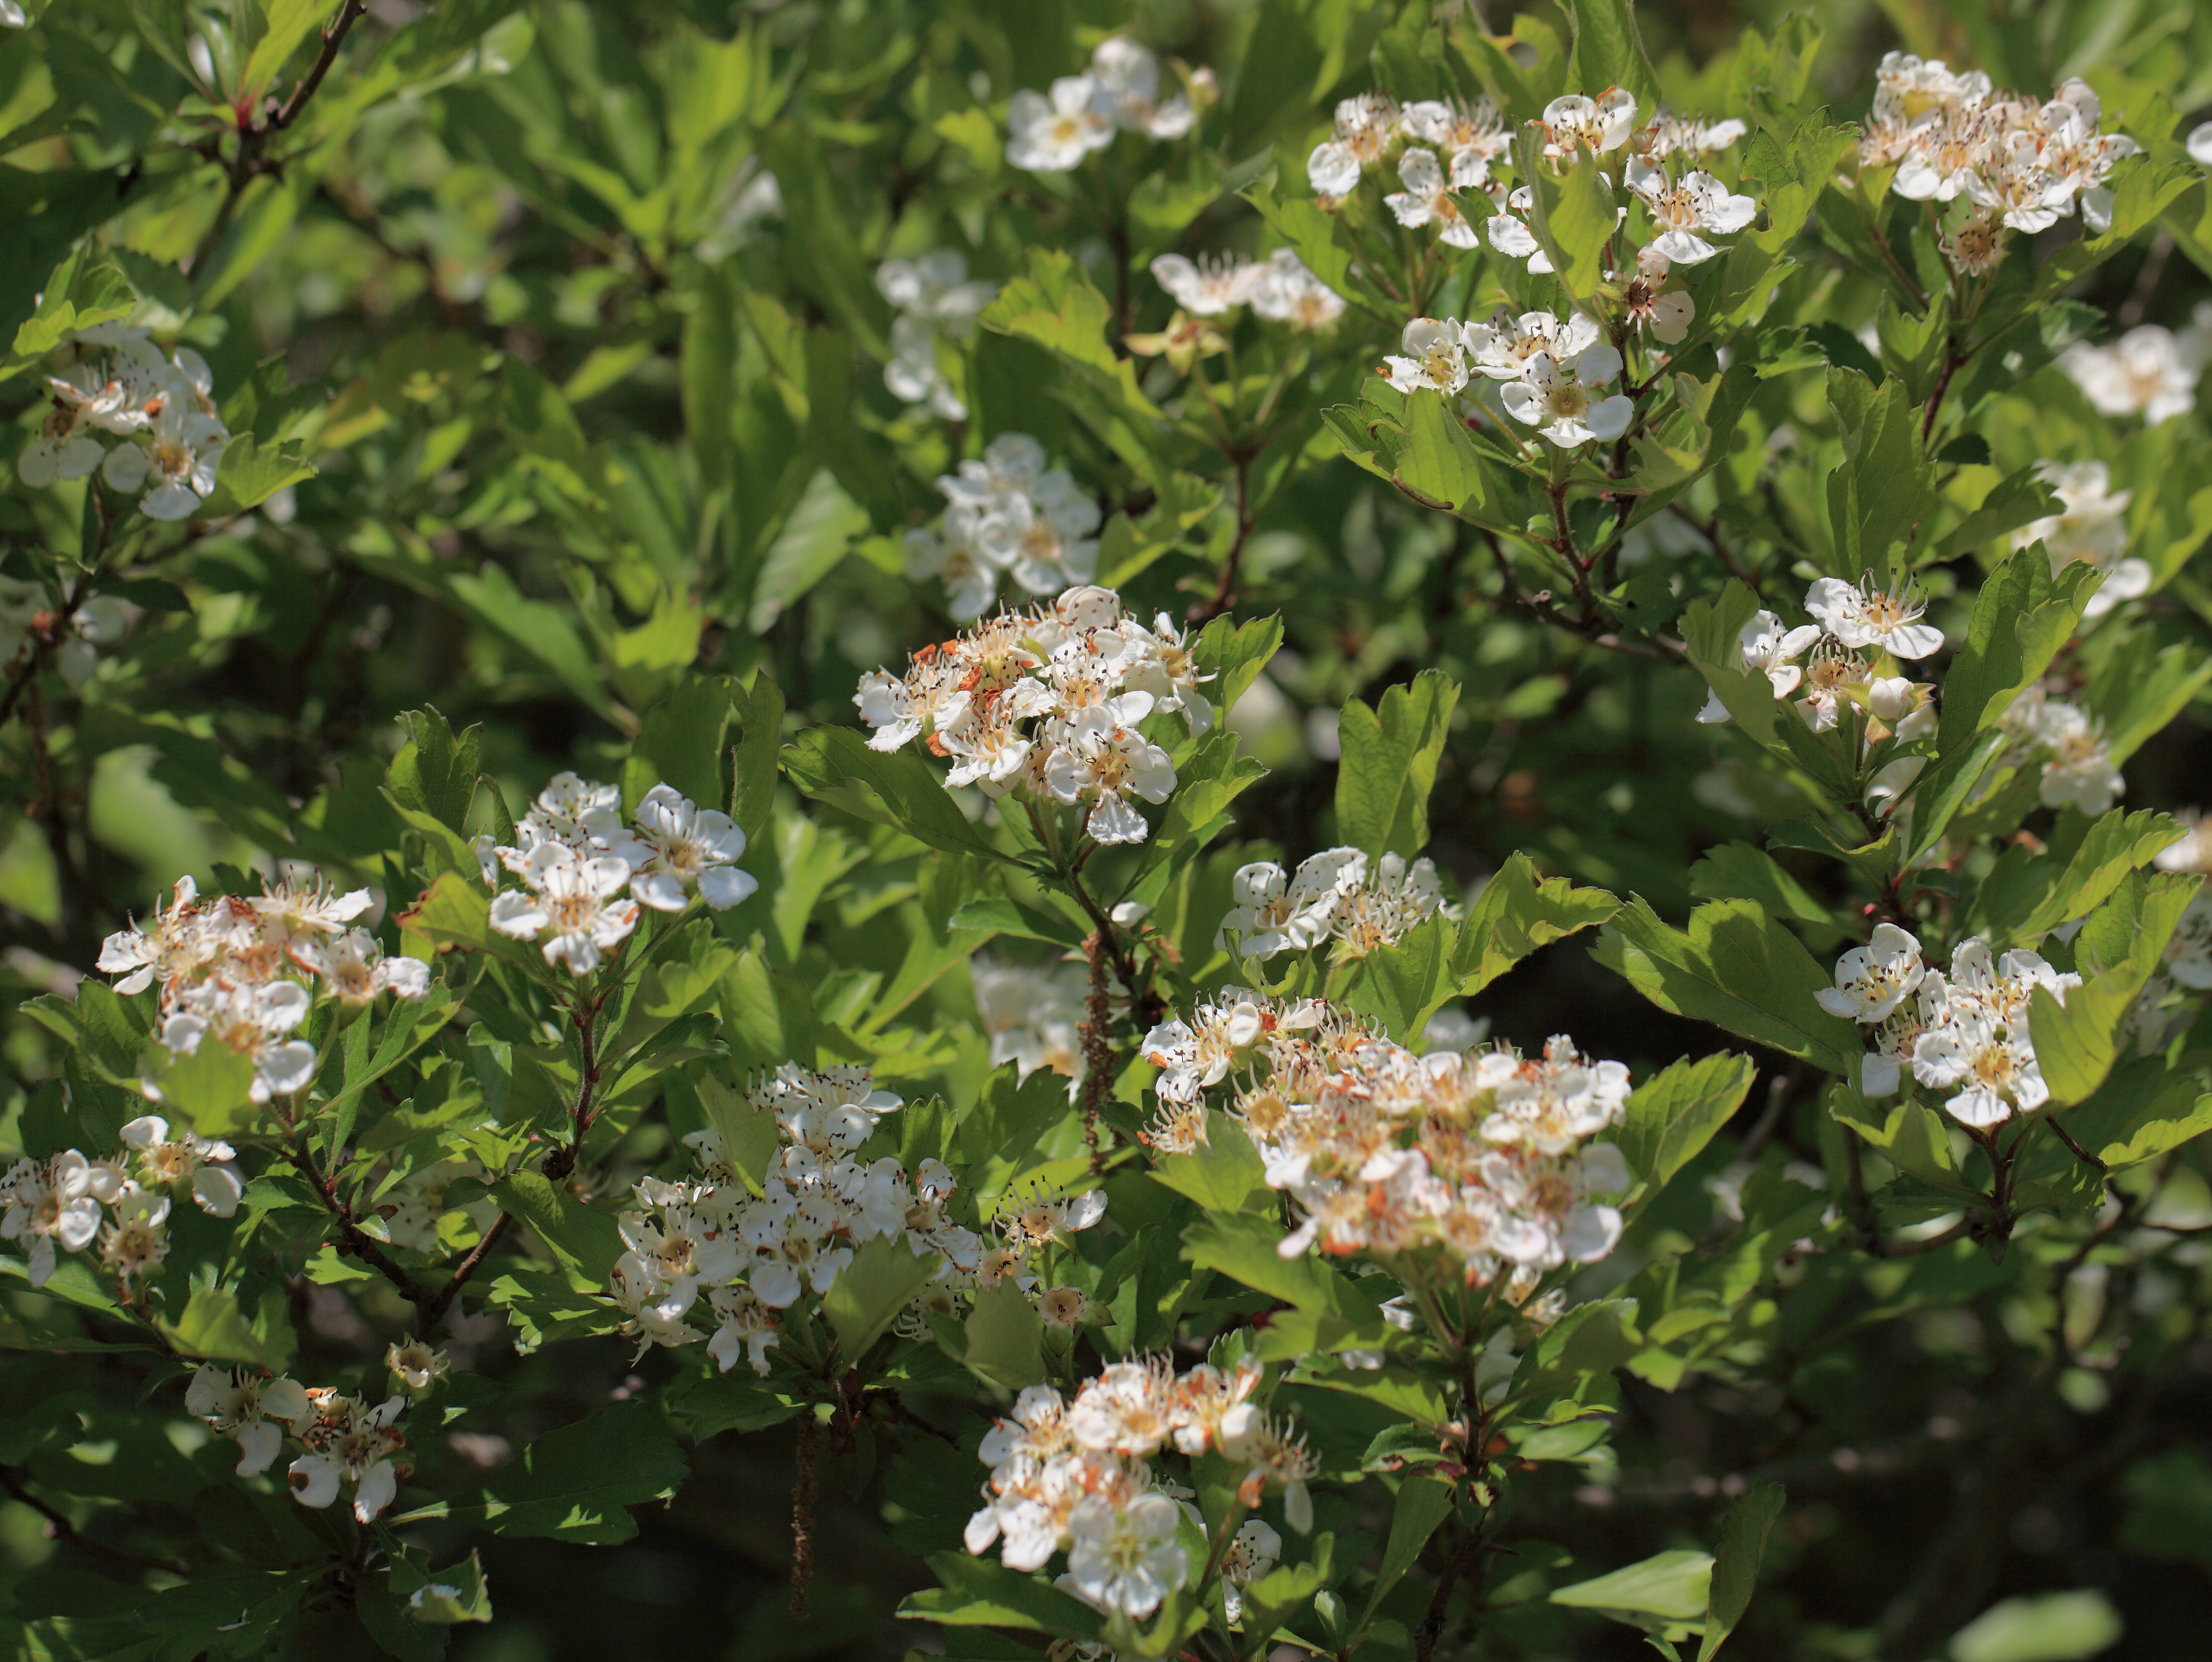
blossom, plant, flower, high, herb, produce, park, botany, flora, wildflower, cool image, shrub, tochigi, 5d, hires, markii, hi, res, resolution, mooka, igashira, hawthorn, crataegus, oxyacantha, flowering plant, subshrub, land plant, breckland thyme